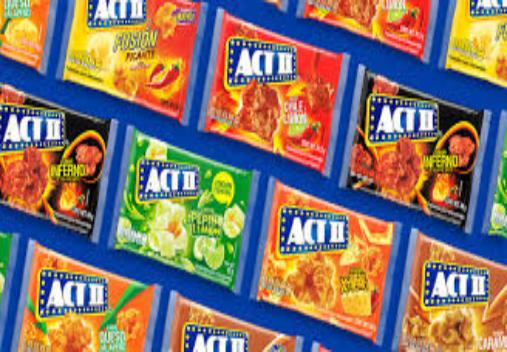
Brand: Act II
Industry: Food